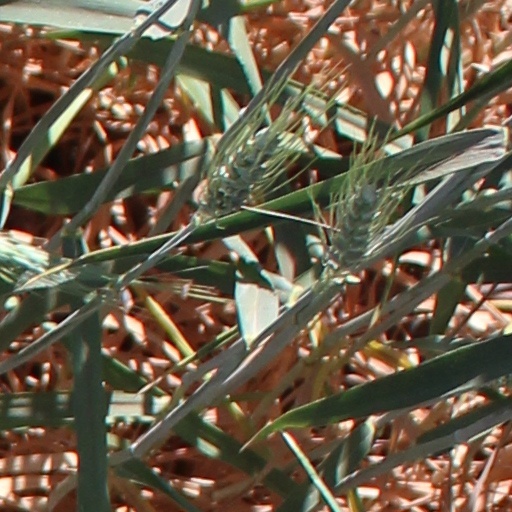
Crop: wheat